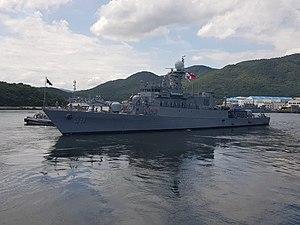
La classe Pohang est une classe de corvettes à usage général exploitées par la marine de la République de Corée. Celle-ci a joué un rôle de défense côtière à la fin de la guerre froide et après. Au total, 24 navires de la classe Pohang ont été construits en Corée du Sud. 12 navires restent en service dans le ROKN à partir de 2020.
La Marine philippine est la composante navale des Forces armées des Philippines. Elle emploie en 2020 environ 25 000 hommes et femmes. Depuis 2012, elle connait une importante modernisation qui se poursuivra jusqu'en 2020.
Voici la liste des navires actifs de la marine philippine en 2020.